Seabee

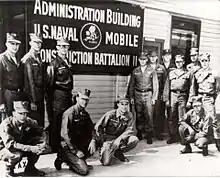
STAT 1104 in Port Hueneme L-R standing: John Klepher, Dale Brakken, William Hoover KIA, Ltjg Peterlin, Cmdr L.W.Eyman, Douglas Mattick, James Keenan, J.R. McCully, Marvin Shields KIA, kneeling: Richard Supczak, F.J. Alexander Jr, James Wilson, Jack Allen. For their actions in the Battle of Dong Xoai, STAT 1104 received a Navy Unit Commendation a Medal of Honor, 2 Silver Stars, 6 Bronze Stars with Vs and 9 purple hearts. (USN)

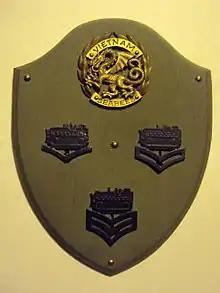
Vietnam era EO3 – EO1 collar devices

In December 1946, 166 Seabees sailed from Port Hueneme on the USS "Yancey" and USS "Merrick" assigned to Operation Highjump. They were part of Admiral Richard E. Byrd's Antarctic expedition. The U.S. Navy was in charge with "Classified" orders "to do all it could to establish a basis for a (U.S.) land claim in Antarctica". The Navy sent the Seabees to do the job starting with the construction of Little America (exploration base) IV as well as a runway for aerial mapping flights. This Operation was vastly larger than IGY Operation Deep Freeze that followed.